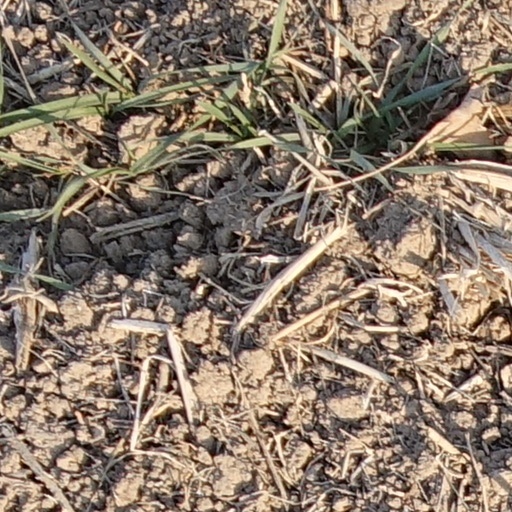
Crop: wheat